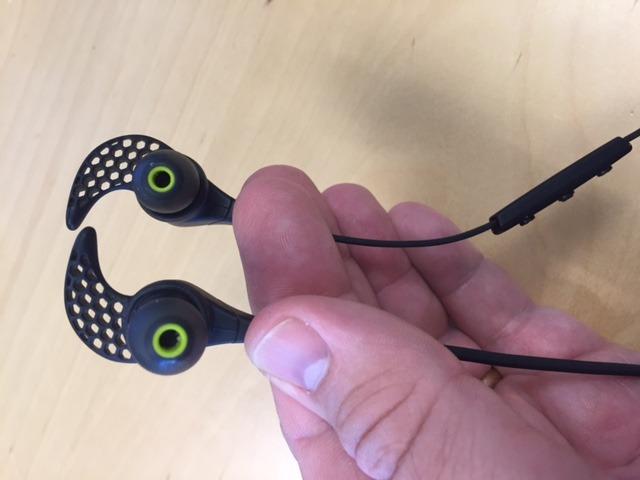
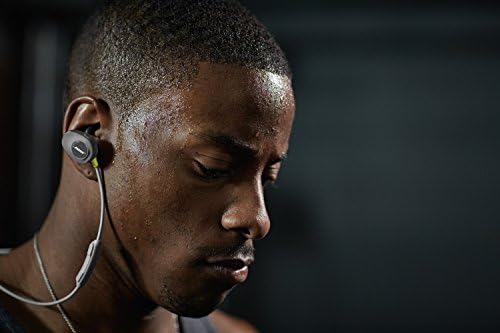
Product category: headphones
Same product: no